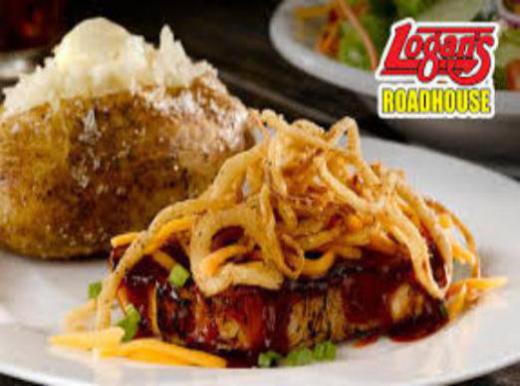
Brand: logan's roadhouse
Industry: Food